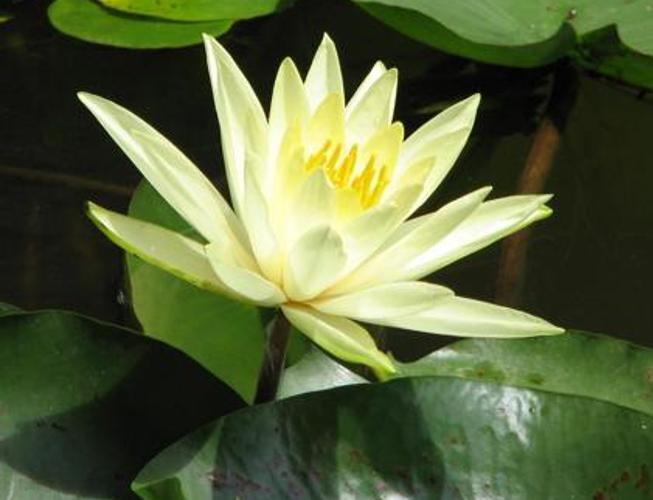
Label: water lily